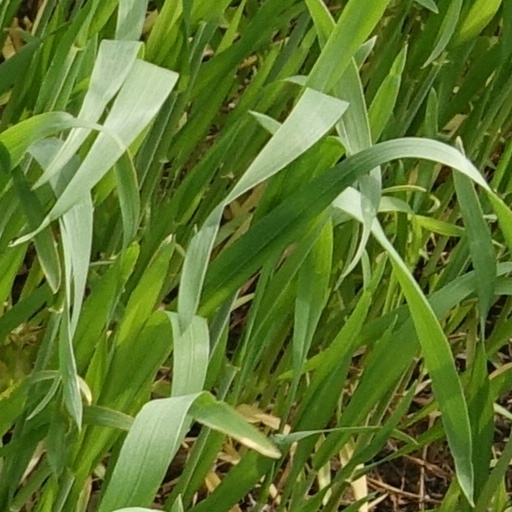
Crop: wheat